Sky position (RA, Dec in degrees): 336.623, -0.1404
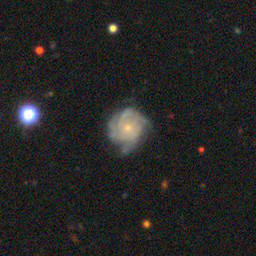
Galaxy morphology: Unbarred Loose Spiral Galaxies